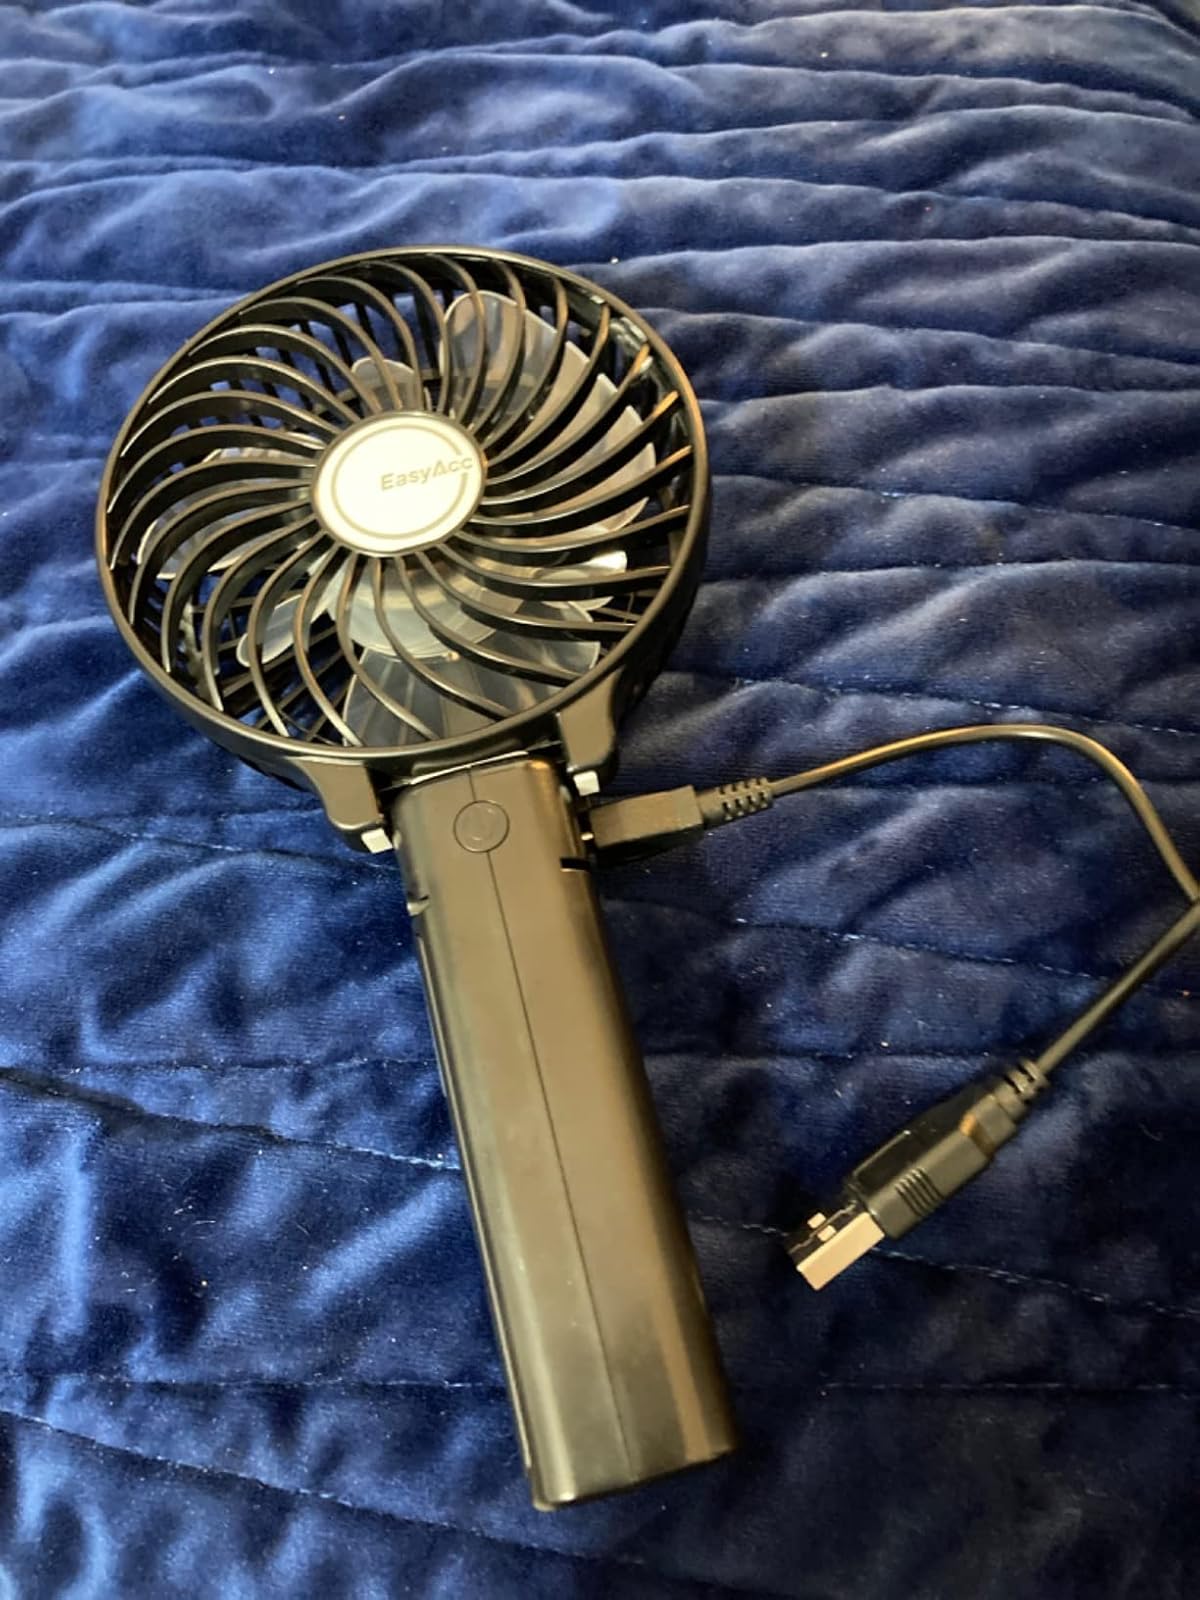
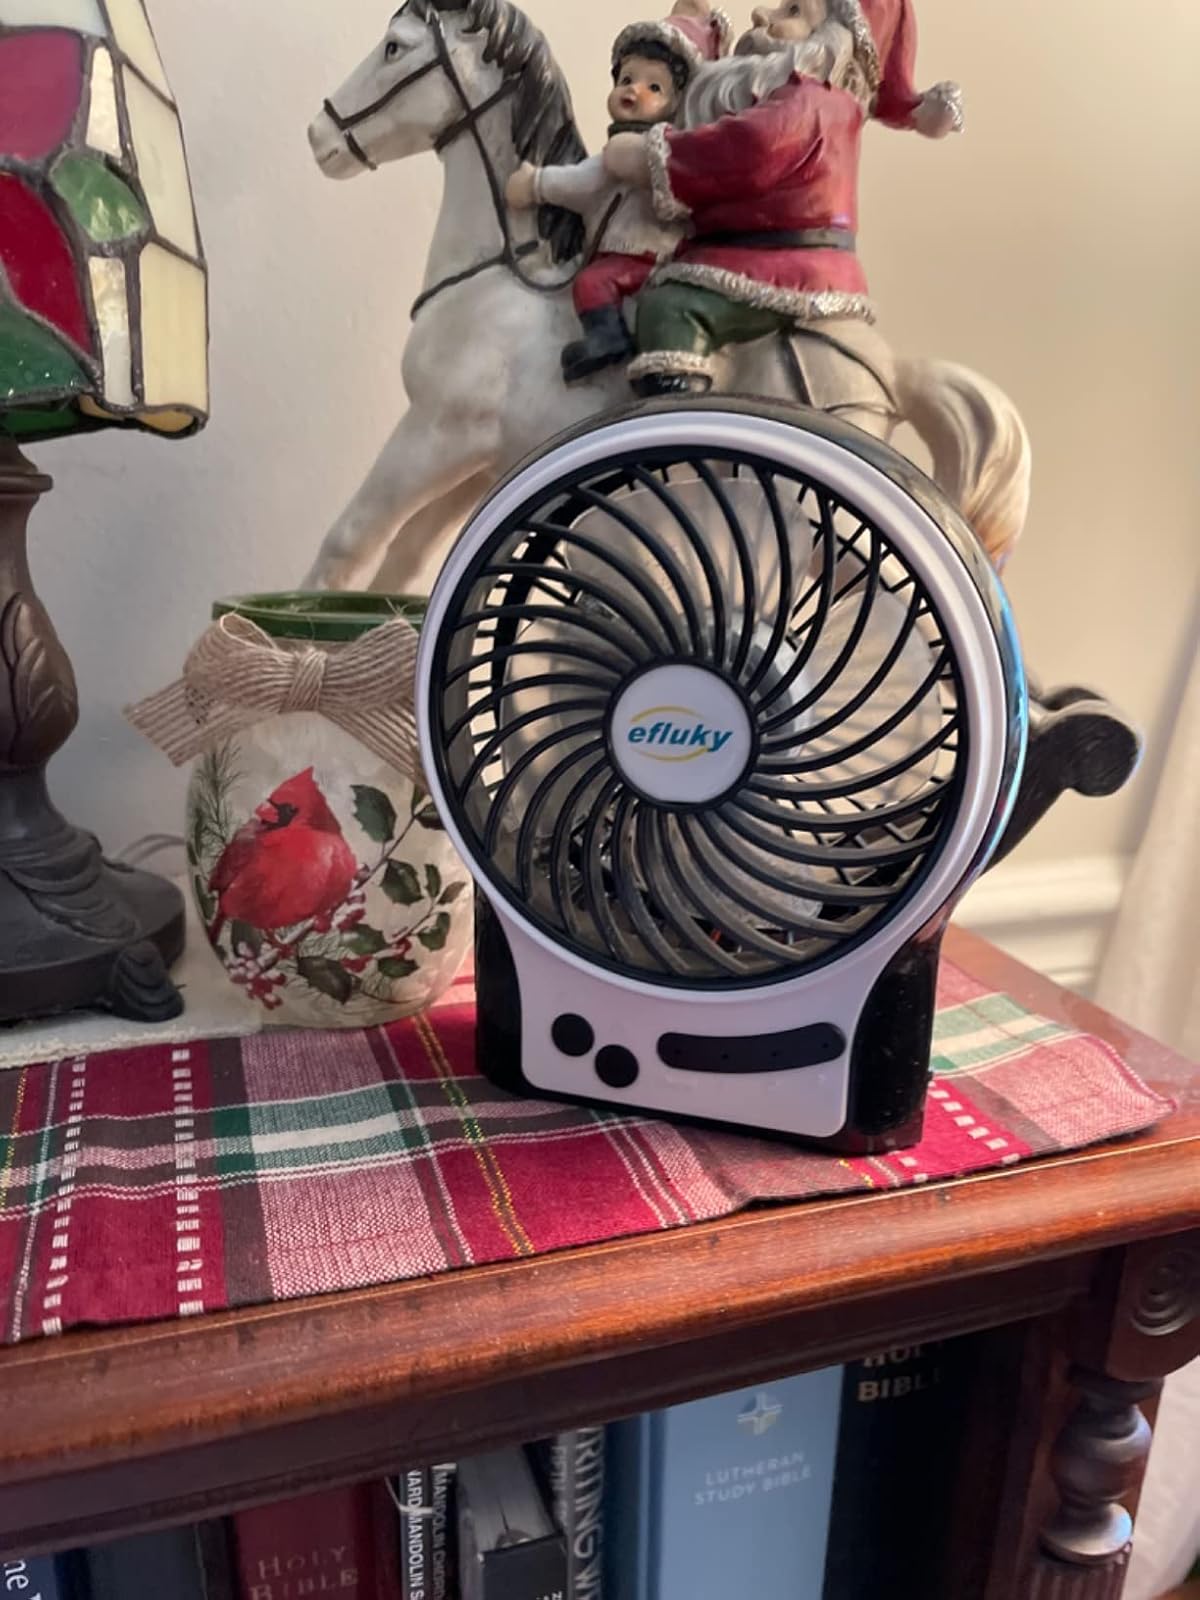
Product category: fan
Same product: no